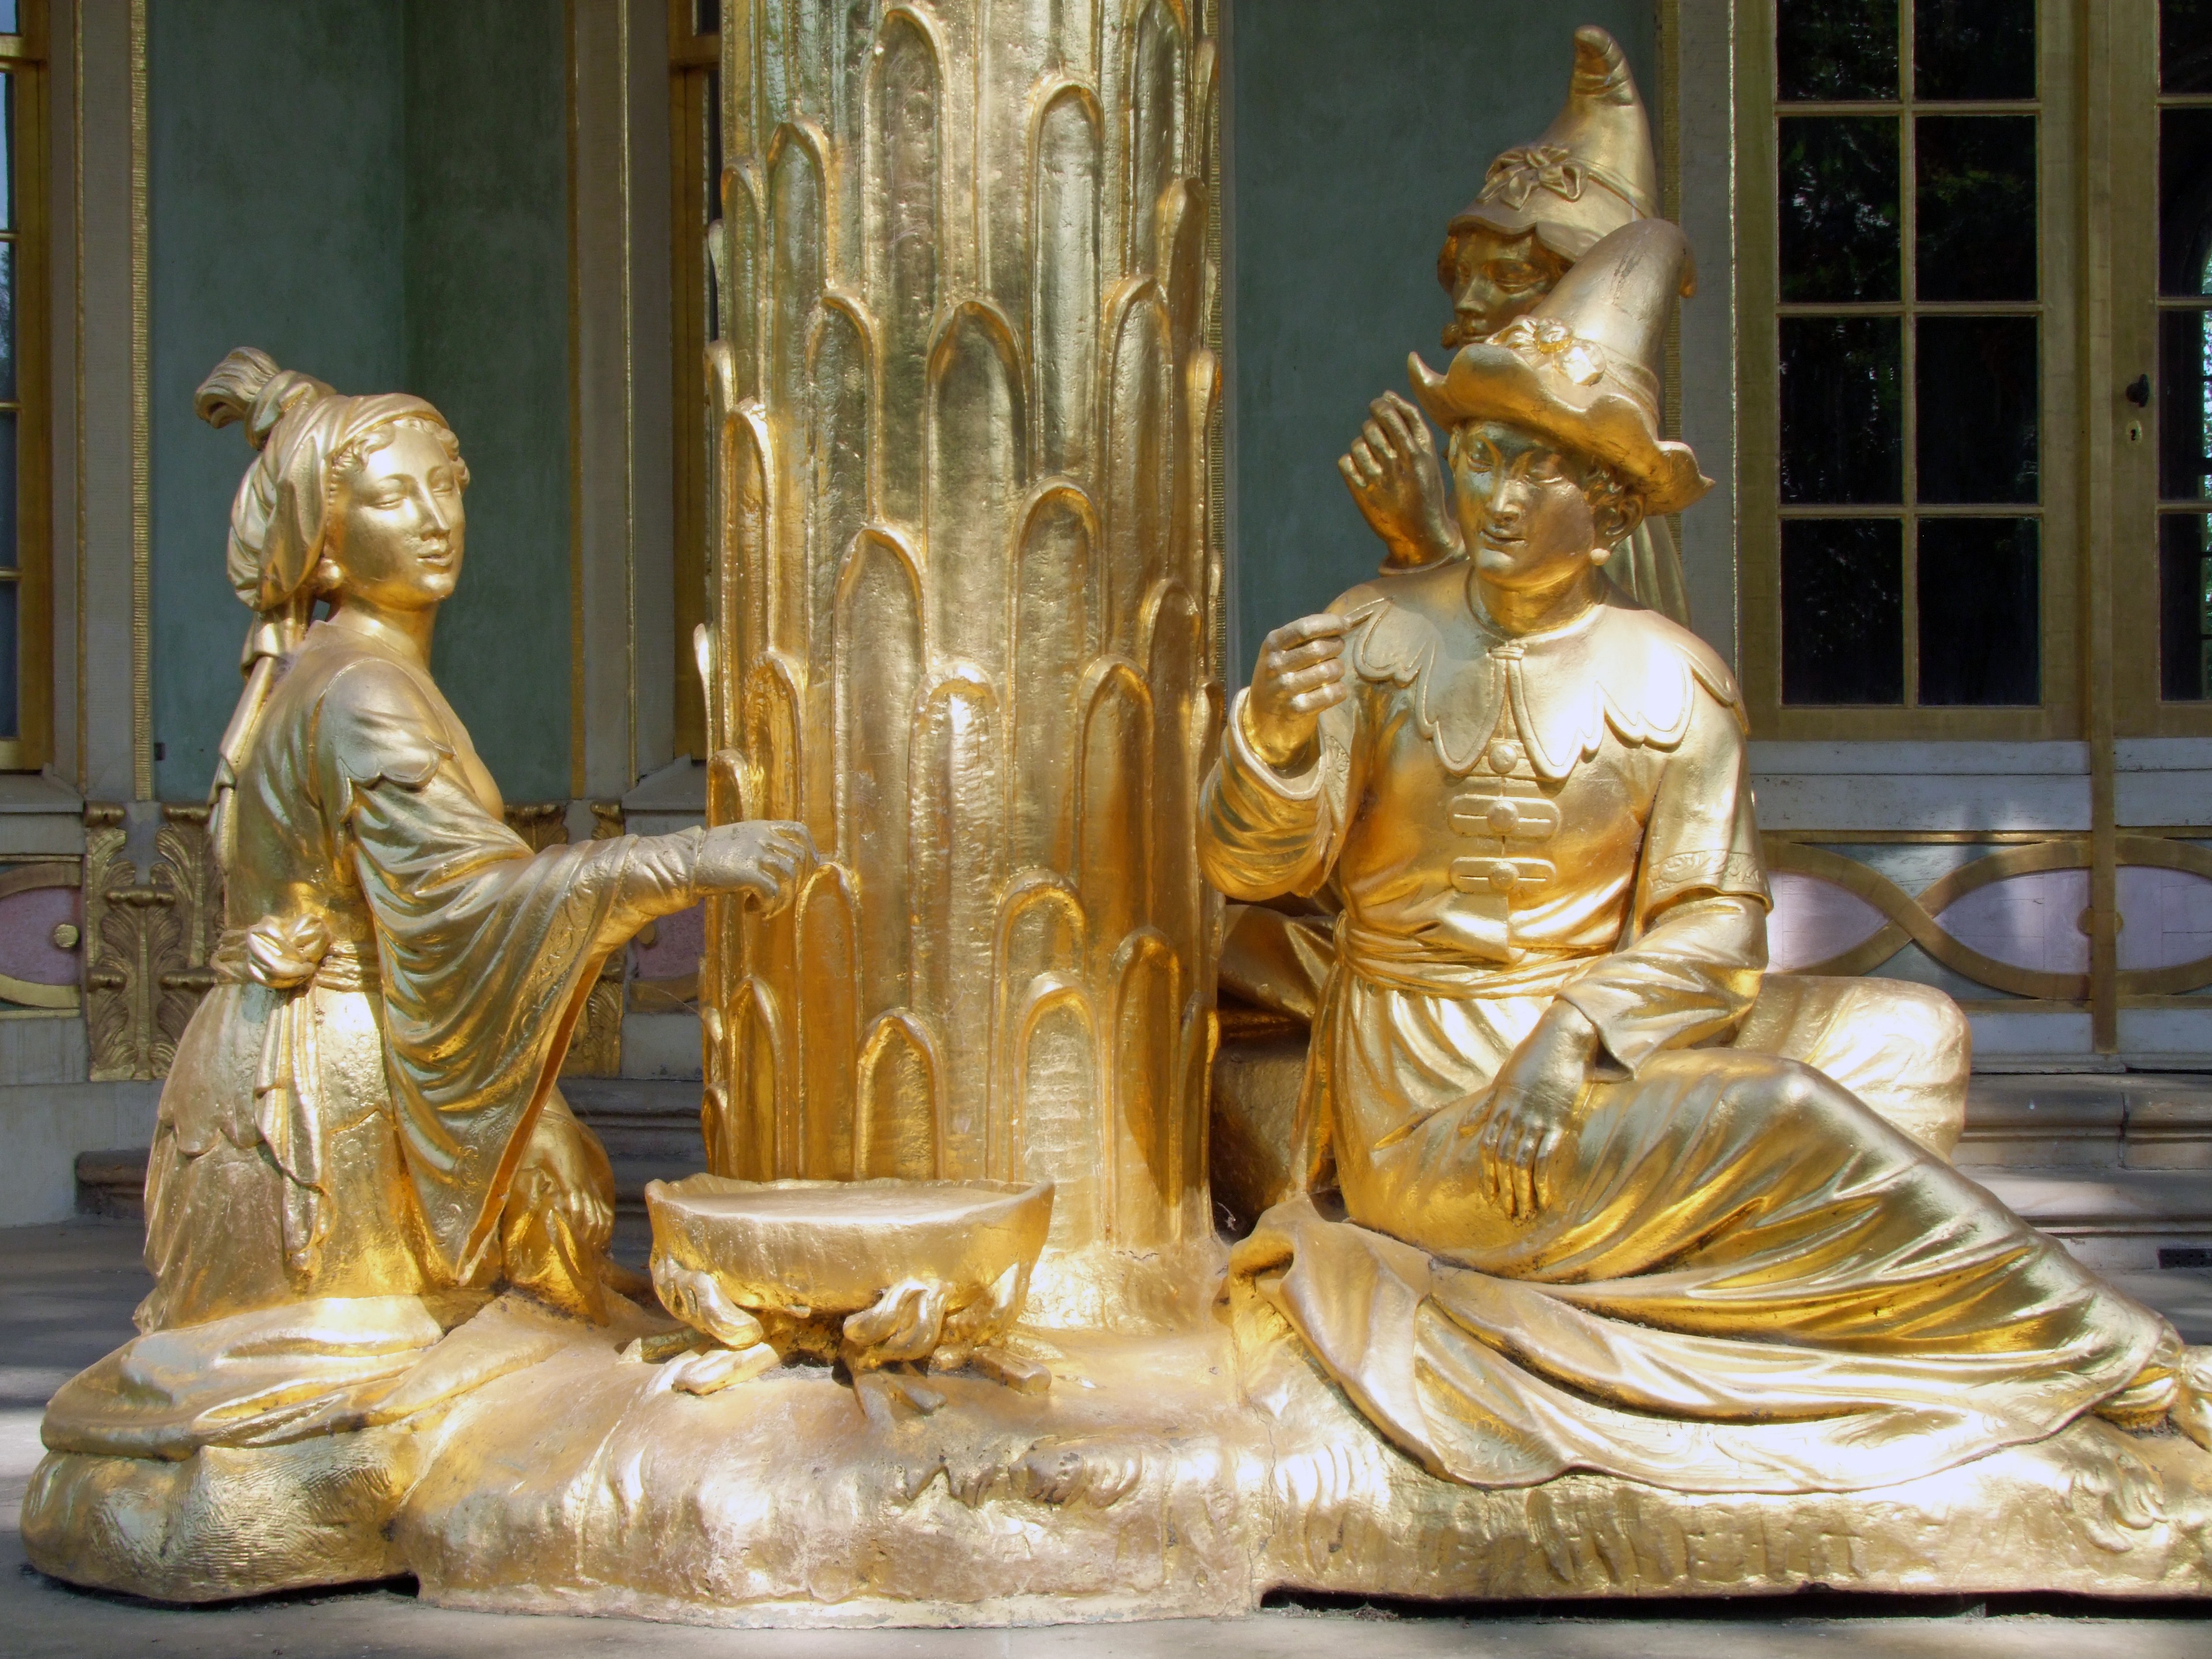
monument, statue, scenery, sculpture, art, gold, temple, statues, carving, figures, potsdam, mythology, tea house, chinese home, park sanssouci, gautama buddha, ancient history